Stratum corneum

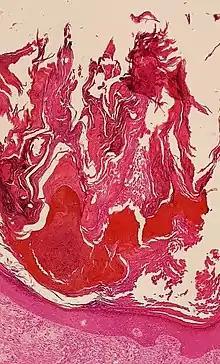
Micrograph showing prominent hyperkeratosis in skin without atypia. H&E stain.

An inability to correctly maintain the skin barrier function due to the dysregulation of epidermal components can lead to skin disorders. For example, a failure to modulate the activity of kallikreins via the disruption of the protease inhibitor LEKTI causes the debilitating disorder Netherton syndrome.